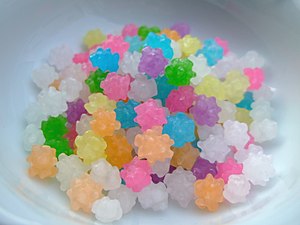
Kompeitou
Kompeitou i forskellige farver.
Kompeitou er japansk konfekt med form som kugler med små forhøjninger.